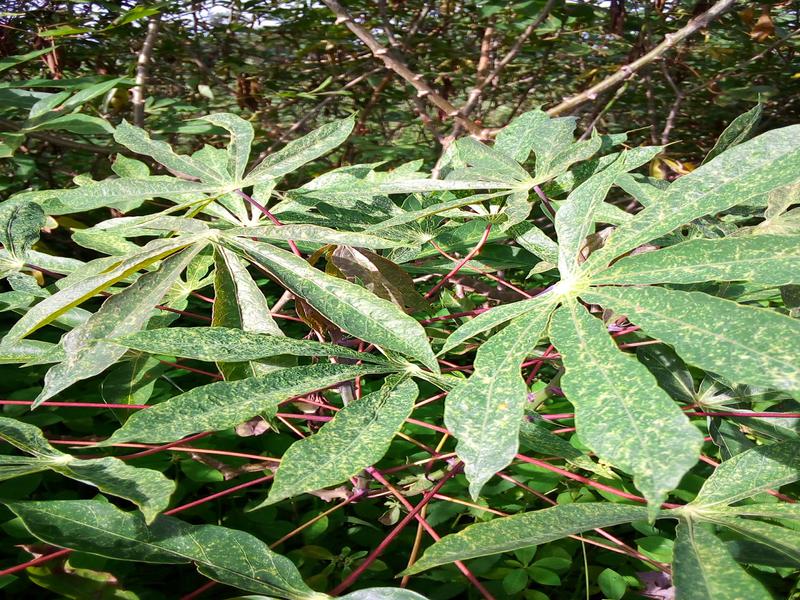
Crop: cassava
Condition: green_mottle